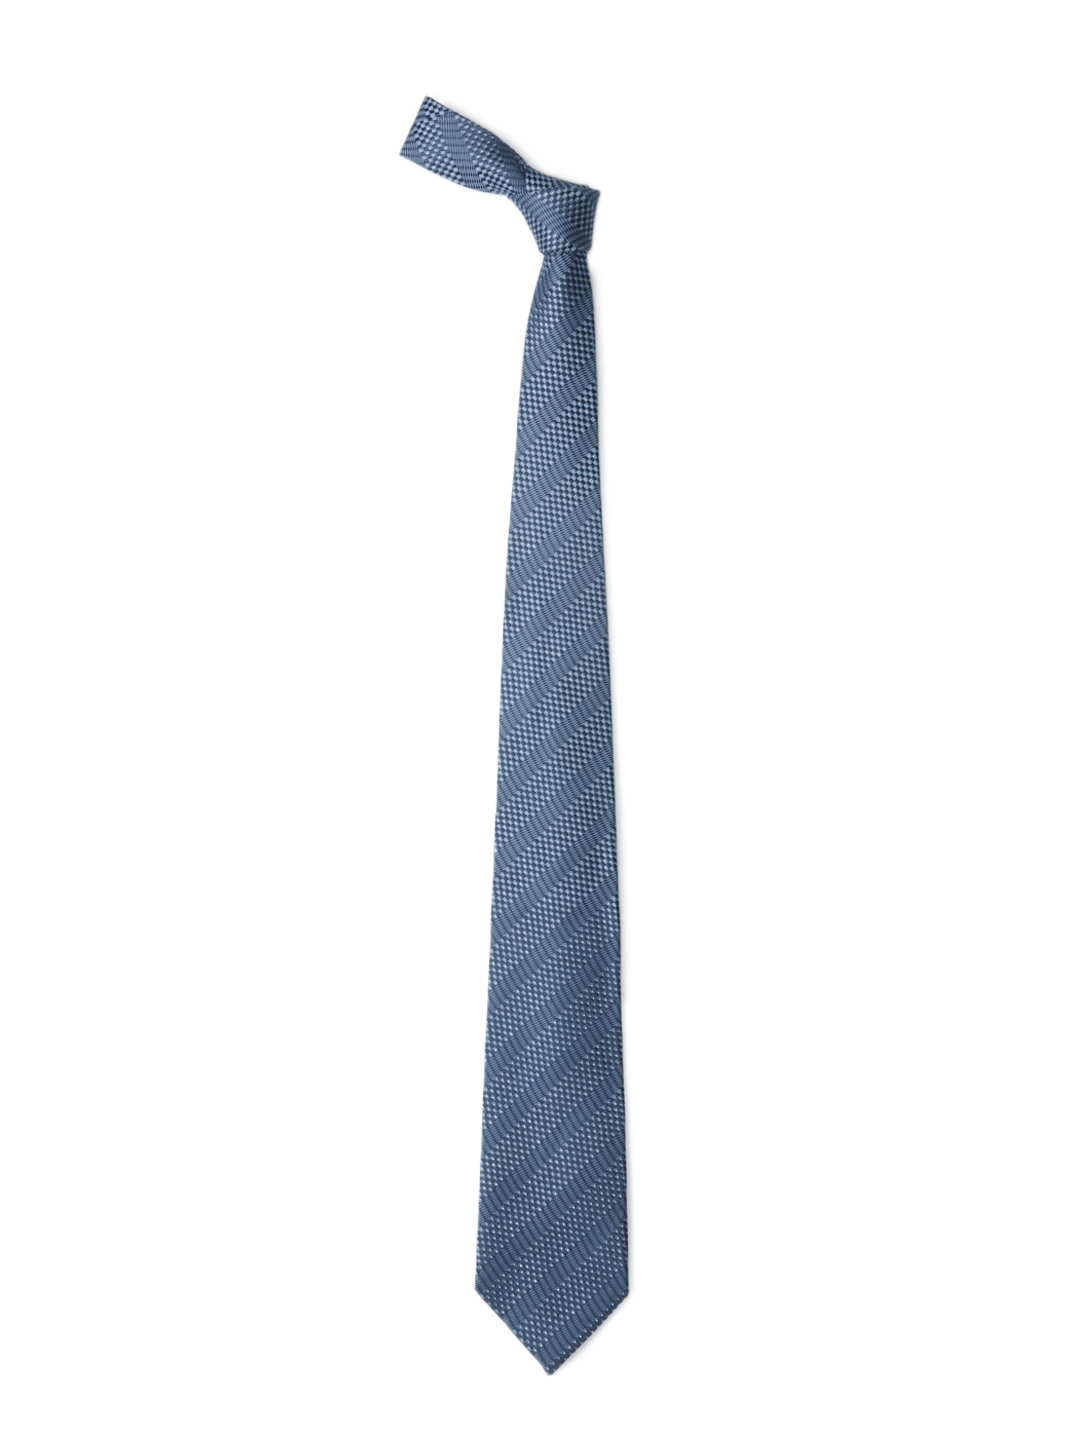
Hakashi Men Blue Silk Tie
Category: Accessories / Ties / Ties
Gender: Men
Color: Blue
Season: Summer 2012
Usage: Casual